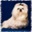
Label: dog